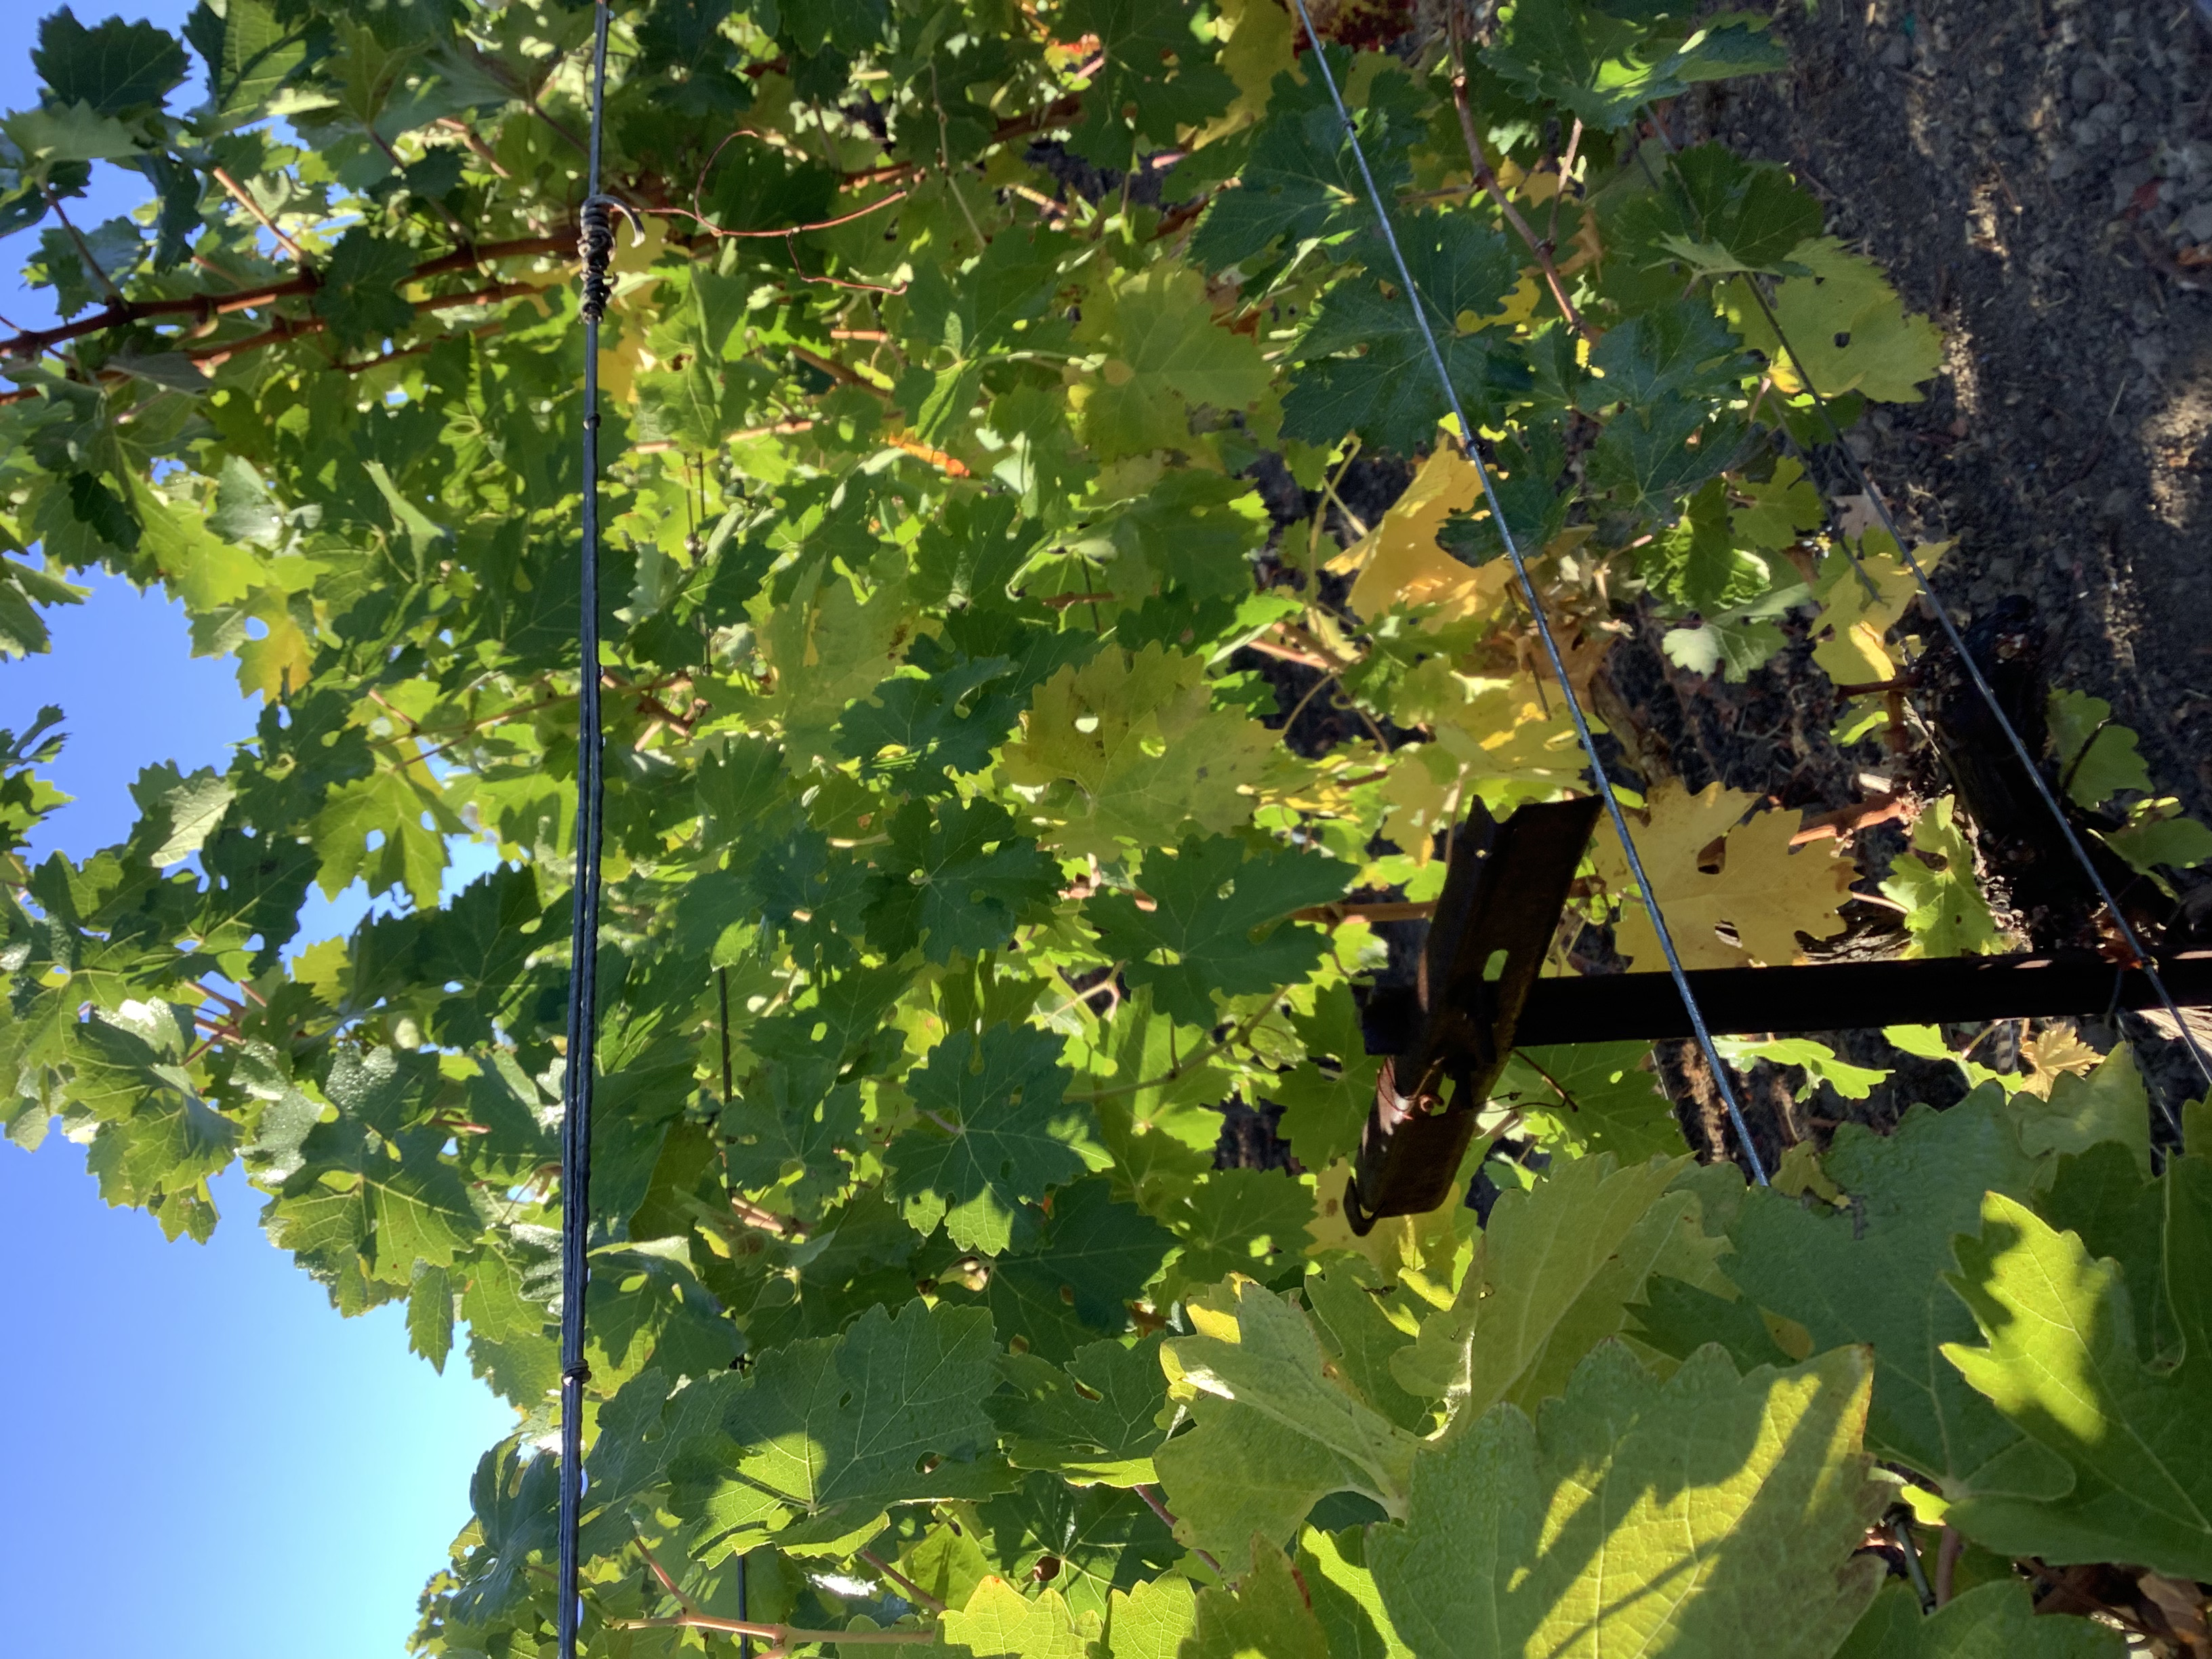
Label: No Virus